Francis E. Baker

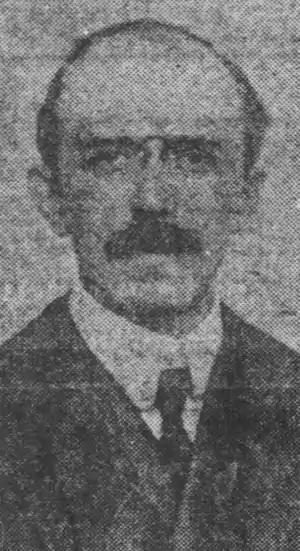

Francis Elisha Baker (October 20, 1860 – March 15, 1924) was a United States circuit judge of the United States Court of Appeals for the Seventh Circuit and of the United States Circuit Courts for the Seventh Circuit.